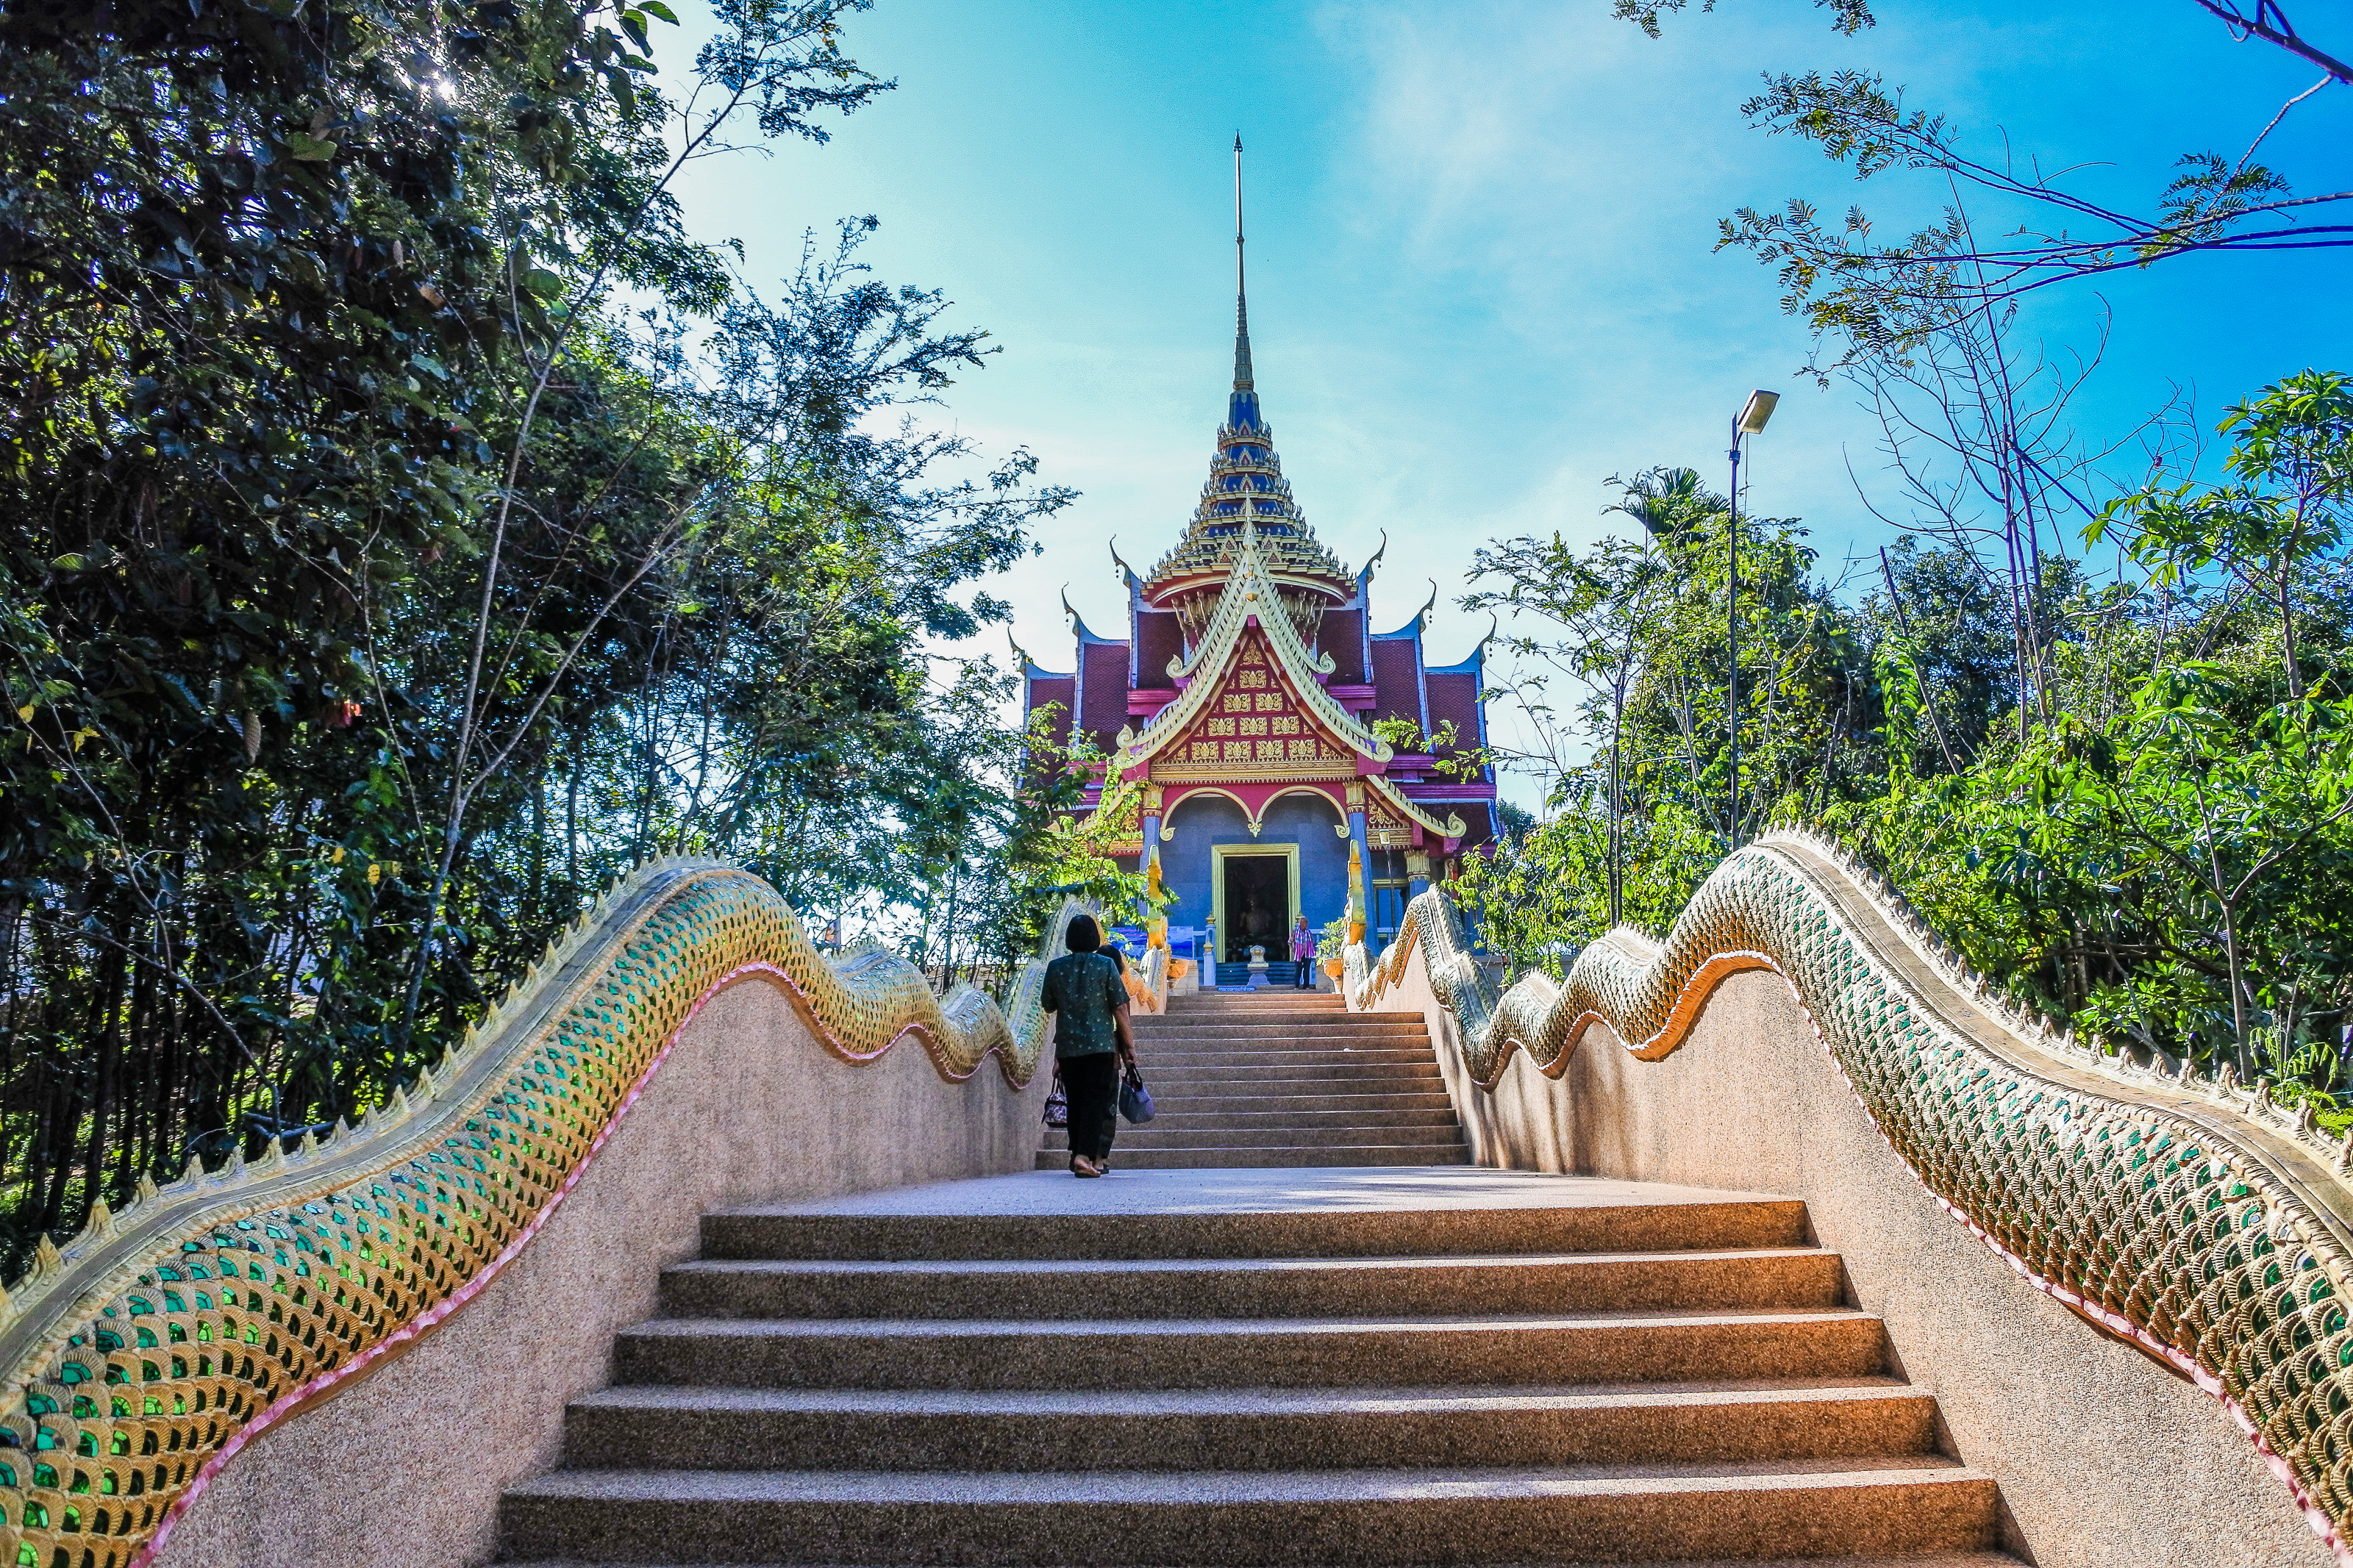
shadow, happy, skywalk, graceful, space, scene, cloud, beautiful, mountain, view, province, thailand, weather, landmark, border, sky, image, planet, nong khai province, wonderful, water, moon, field, background, telescope, woman, curve, sun, point, tourist, sphere, nongkhai, land, art, star, nature, abstract, wat, people, environment, mekong, sangkhom, sunset, lady, temple, river, travel, wat phataksua, landscape, walk, place of worship, building, architecture, tourism, tree, leisure, photography, historic site, vacation, world, tourist attraction, stairs